Ahmad Khonsari

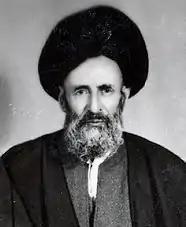
Ahmad Khonsari

Ahmad Khonsari, also Aḥmad Khvānsārī, or Khvunsārī (1887–1985) was an Iranian Grand Ayatollah and attained marja status after the death of marja Boroujerdi in 1961. In contrast to the other maraji of his time, who lived in the holy cities of Qom or Najaf, he was based in Tehran, where he ran his own hawza. Khonsari was one of the teachers of Ayatollah Khomeini.